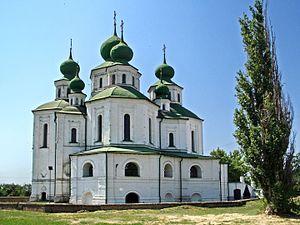
La cathédrale de la Résurrection est une cathédrale orthodoxe et le principal monument historique de Starotcherkasskaïa en Russie. De style baroque ukrainien, c'est la première cathédrale construite en pierre dans le Don et jusqu’en 1805 elle était la cathédrale principale des cosaques du Don.